Talladega Superspeedway

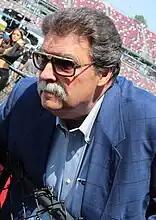
Refer to caption

Within the track's early years, the track oversaw increasing speeds, with multiple world records being broken; some records were more than once were broken at the track. In March 1970, Buddy Baker became the first person to break on a closed course, setting an average speed of . Seven months later, Bobby Isaac broke Baker's record, setting a lap of . In 1971, Paula Murphy broke the women's world record for the closed-circuit speed record, setting a lap of . In August 1974, A. J. Foyt took the overall closed-circuit speed record from Mario Andretti, setting a speed of an average speed of . Foyt's record was broken a year later by Mark Donohue, with Donohue setting an average speed of .